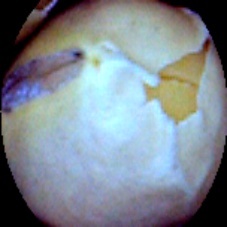
Label: Skin-damaged